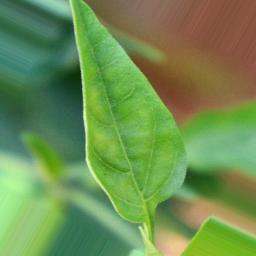
Label: healthy